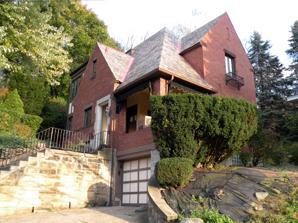
Building: George Leber House
Country: United States of America
Year built: 1938
Historic site in Pennsylvania, U.S. George Leber House Location 132 East Crafton Avenue, Crafton, Pennsylvania , U.S. Coordinates 40°26′11.45″N 80°3′41.25″W / 40.4365139°N 80.0614583°W / 40.4365139; -80.0614583 Built 1938 Architect George M. Rowland Pittsburgh Landmark – PHLF Designated 2003 Location of George Leber House in Allegheny County, Pennsylvania George Leber House, located at 132 East Crafton Avenue in Crafton, Pennsylvania , was built in 1938. This Tudor Revival style house was added to the List of Pittsburgh History and Landmarks Foundation Historic Landmarks in 2003. References